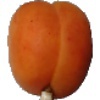
Label: apricot